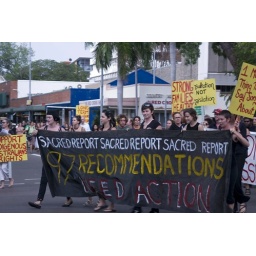
walking down darwin's roads in support of strong communities.Photo by Zephyr L'Green.